Benjamin Britten

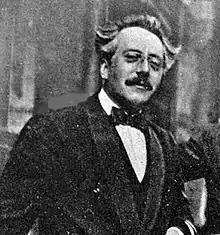
Frank Bridge, Britten's teacher (photographed in 1921)

Britten was born in the fishing port of Lowestoft in Suffolk, on the east coast of England on 22 November 1913, the feast day of Saint Cecilia, the patron saint of music. He was the youngest of four children of Robert Victor Britten (1877–1934) and his wife Edith Rhoda, "née" Hockey (1874–1937). Robert Britten's youthful ambition to become a farmer had been thwarted by lack of capital, and he had instead trained as a dentist, a profession he practised successfully but without pleasure. While studying at Charing Cross Hospital in London he met Edith Hockey, the daughter of a civil service clerk in the British Government's Home Office. They were married in September 1901 at St John's, Smith Square, London.